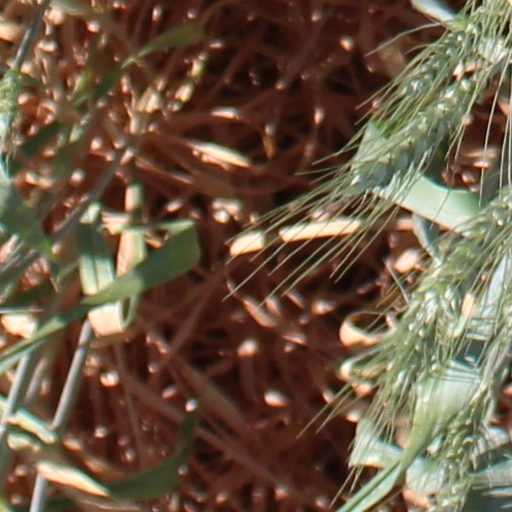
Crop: wheat